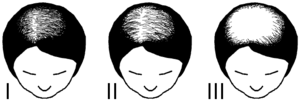
La progression de l'alopécie féminine est généralement classée sur l'échelle de Ludwig, graduée des stades I à III. L'échelle est utilisée uniquement pour le classement général. La progression de l'alopécie de nombreuses femmes ne suit pas les étapes de Ludwig.